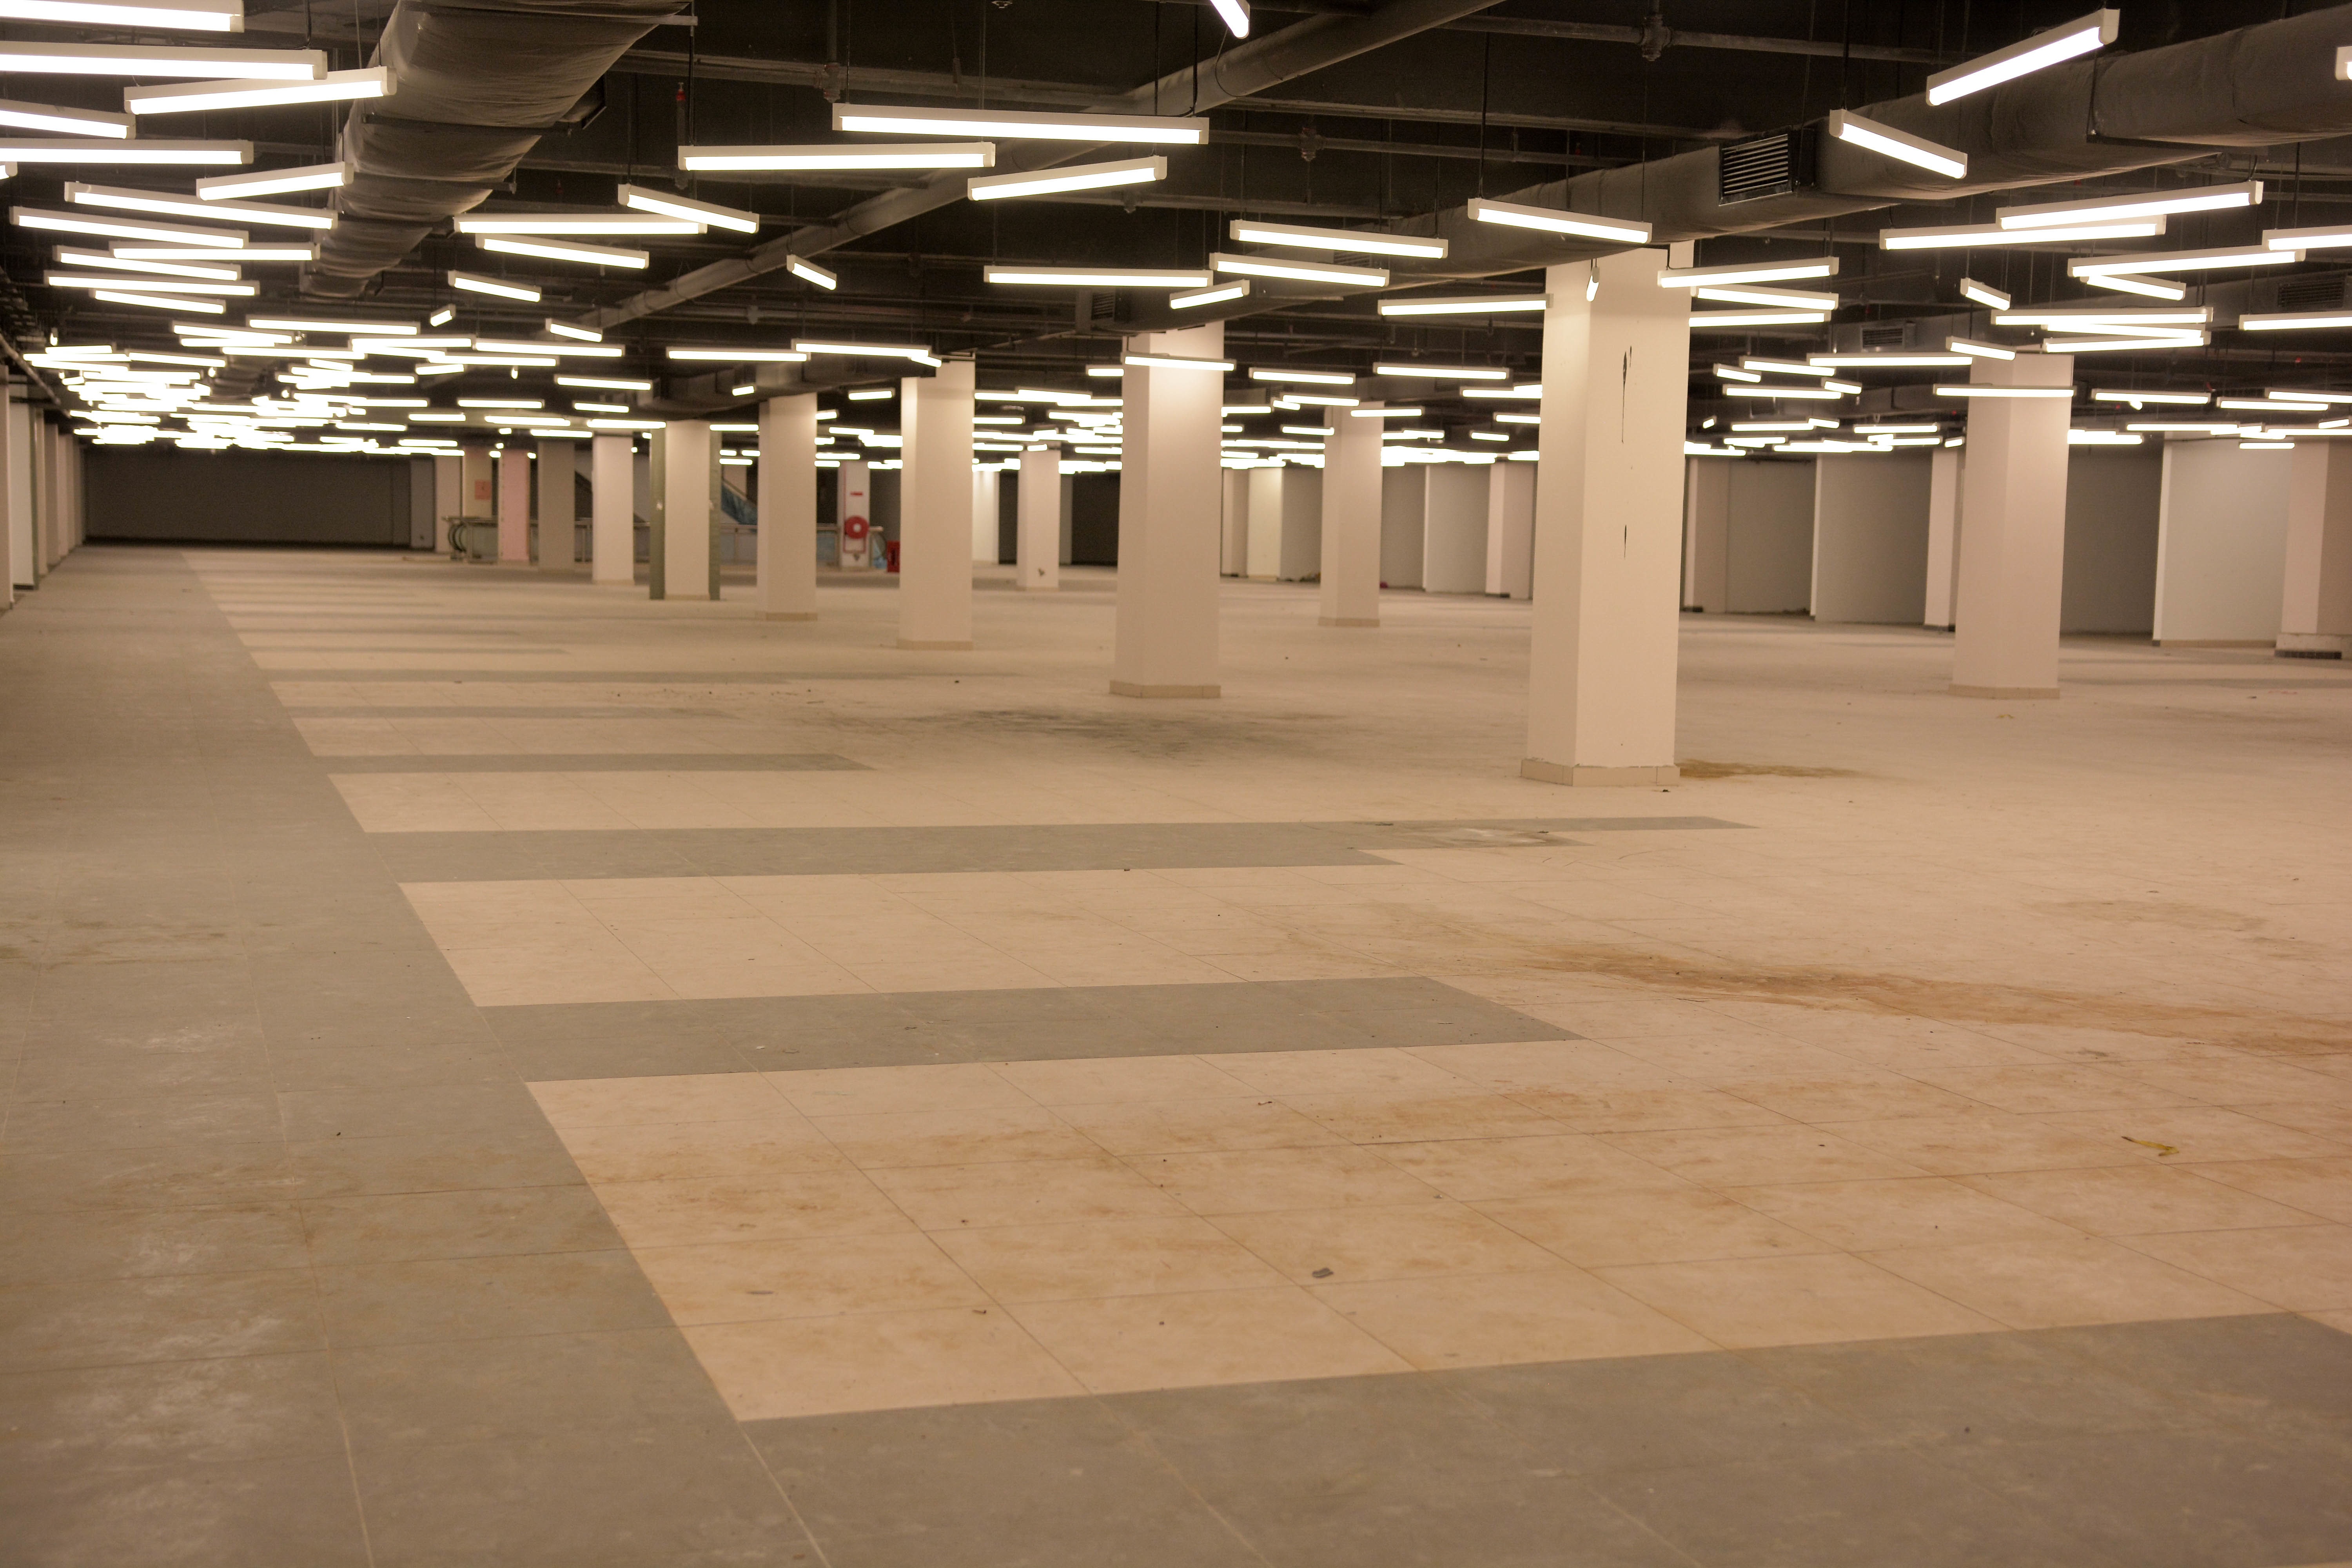
structure, wood, floor, flooring